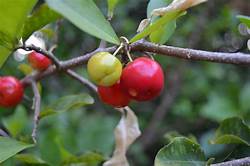
Label: others